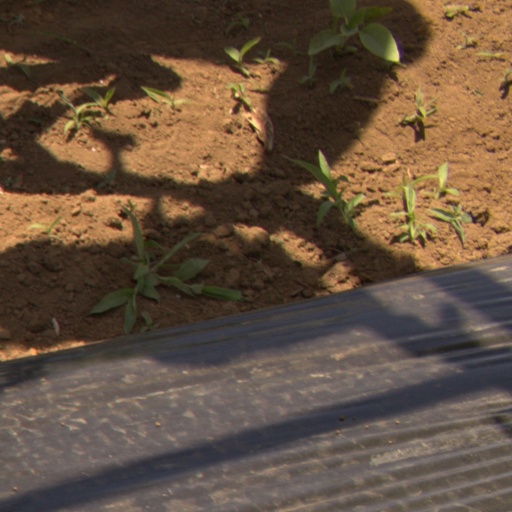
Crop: Jerusalem artichoke